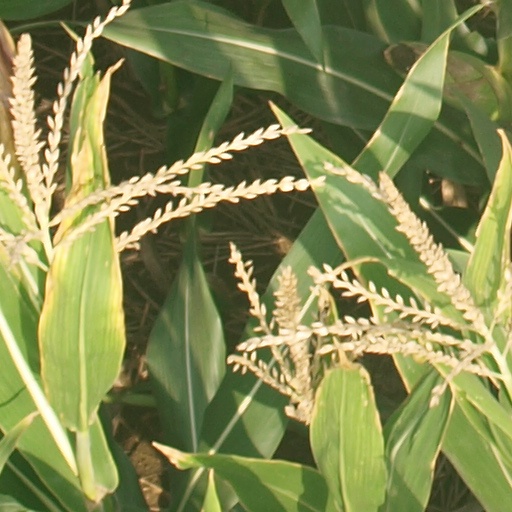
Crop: maize; corn